Casey McPherson

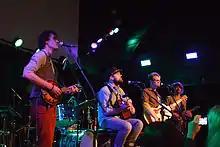
Alpha Rev playing at the Old Rock House in St. Louis in 2013

In 2011 he was invited to be lead singer and songwriter for Flying Colors, a supergroup with Dream Theater drummer Mike Portnoy, guitarist Steve Morse and bassist Dave LaRue of the Dixie Dregs, and keyboardist Neal Morse, formerly of Spock's Beard. The group has released three studio albums, and three live albums, to commercial success and critical acclaim.